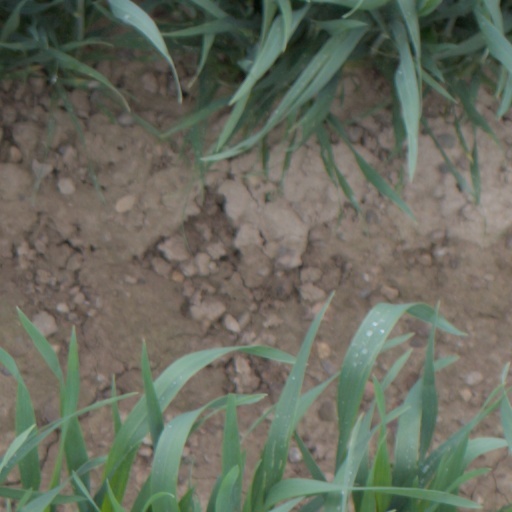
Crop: wheat